Port of Bari

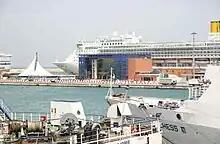
Port of Bari

The Port of Bari is a port serving Bari, southeastern Italy. The port of Bari is traditionally considered Europe's door to the Balkan Peninsula and the Middle East, and is a multipurpose port able to meet all operational requirements. Among the largest ports on the Adriatic, in 2012 the port of Bari handled about 2 million passengers, of which about 650,000 were cruise passengers. Cruise ship companies operating at the port include AIDA, Costa Crociere, MSC Crociere, Phoenix Reisen, Celebrity Cruises and Royal Caribbean International. After the fall of the Western Empire, the Greeks had control of Bari.